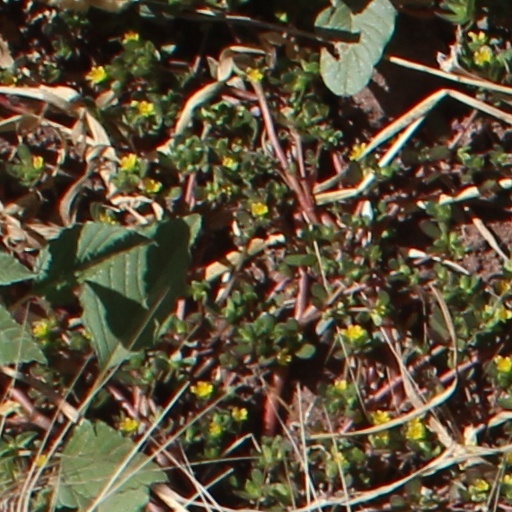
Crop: wheat